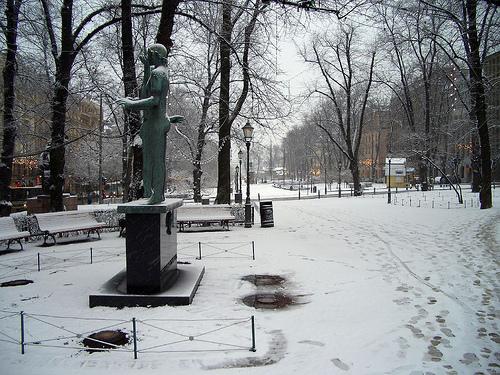
Weather: snow or frosty